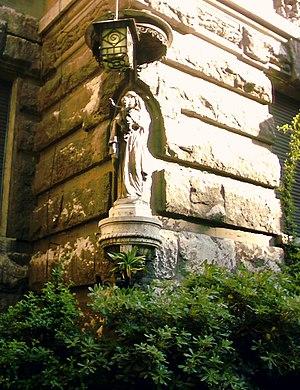
Le quartier Coppedè est un complexe de bâtiments de Style Art Nouveau situé à Rome, dans le quartier de Trieste, entre la piazza Buenos Aires et la via Tagliamento.